François Castaing

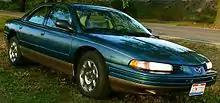
Eagle Vision

At the time of AMC's buyout, Chrysler was designing the replacement for the then-new Dodge Dynasty, a mid-size car. The proposed replacement bore a direct resemblance to the existing Dynasty. However, with the purchase of AMC, a new product design system was instituted and work began by using AMC's Eagle Premier platform. According to Robert Lutz, the in-house design was scrapped entirely and the new design, under Castaing's leadership, was selected. The Chrysler LH-cars were first to use Castaing's platform approach. These new models were produced in a record 39 months, compared to other Chrysler cars that took more than 50 months. The Eagle Vision, Dodge Intrepid, Chrysler Concorde, LHS and New Yorker were all produced in AMC's state of the art Brampton Assembly plant in Brampton, Ontario, Canada that was built to make the Eagle Premier.